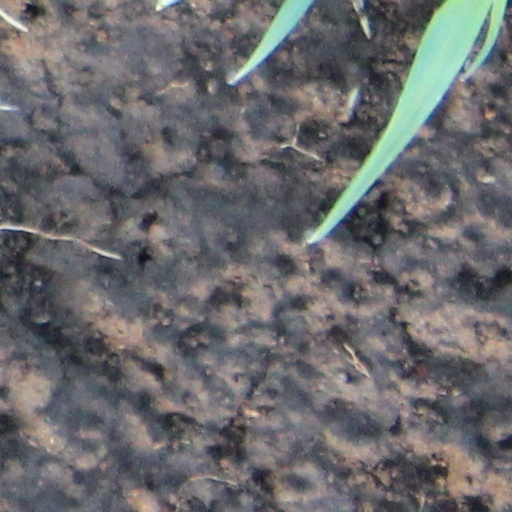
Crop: wheat